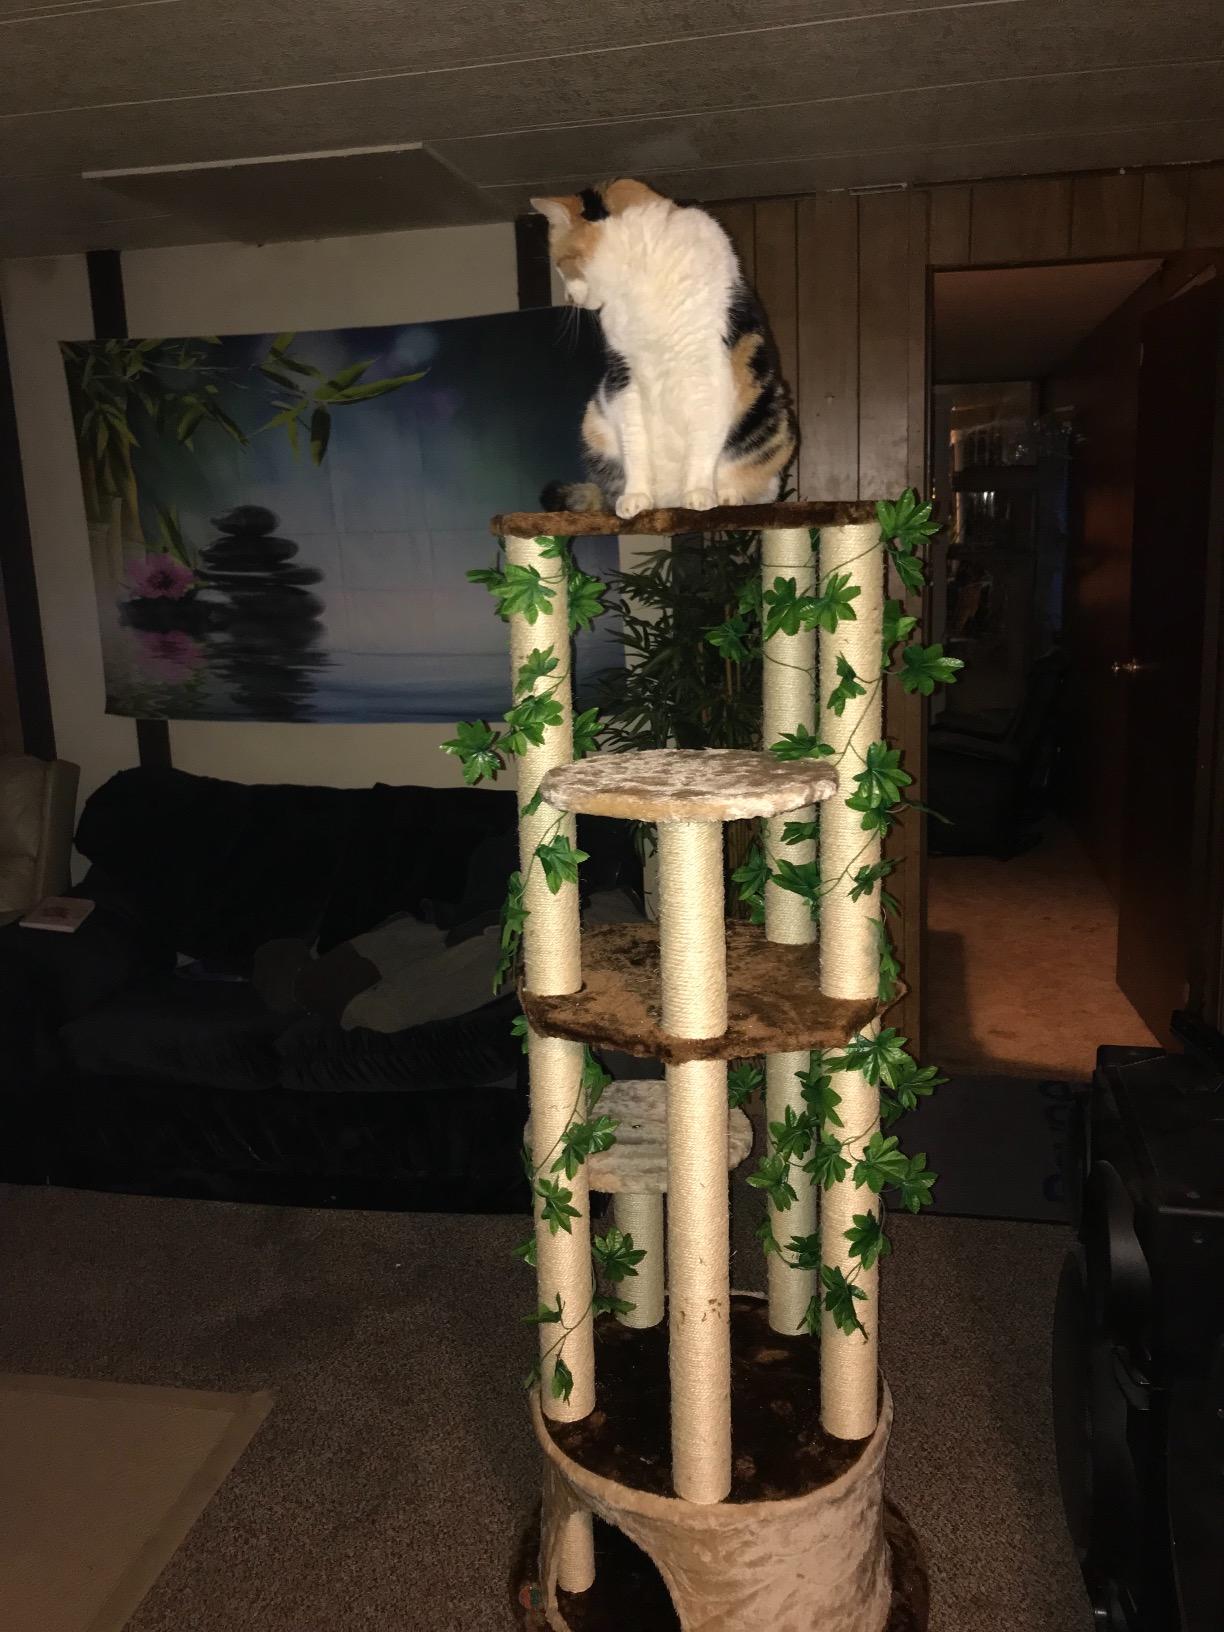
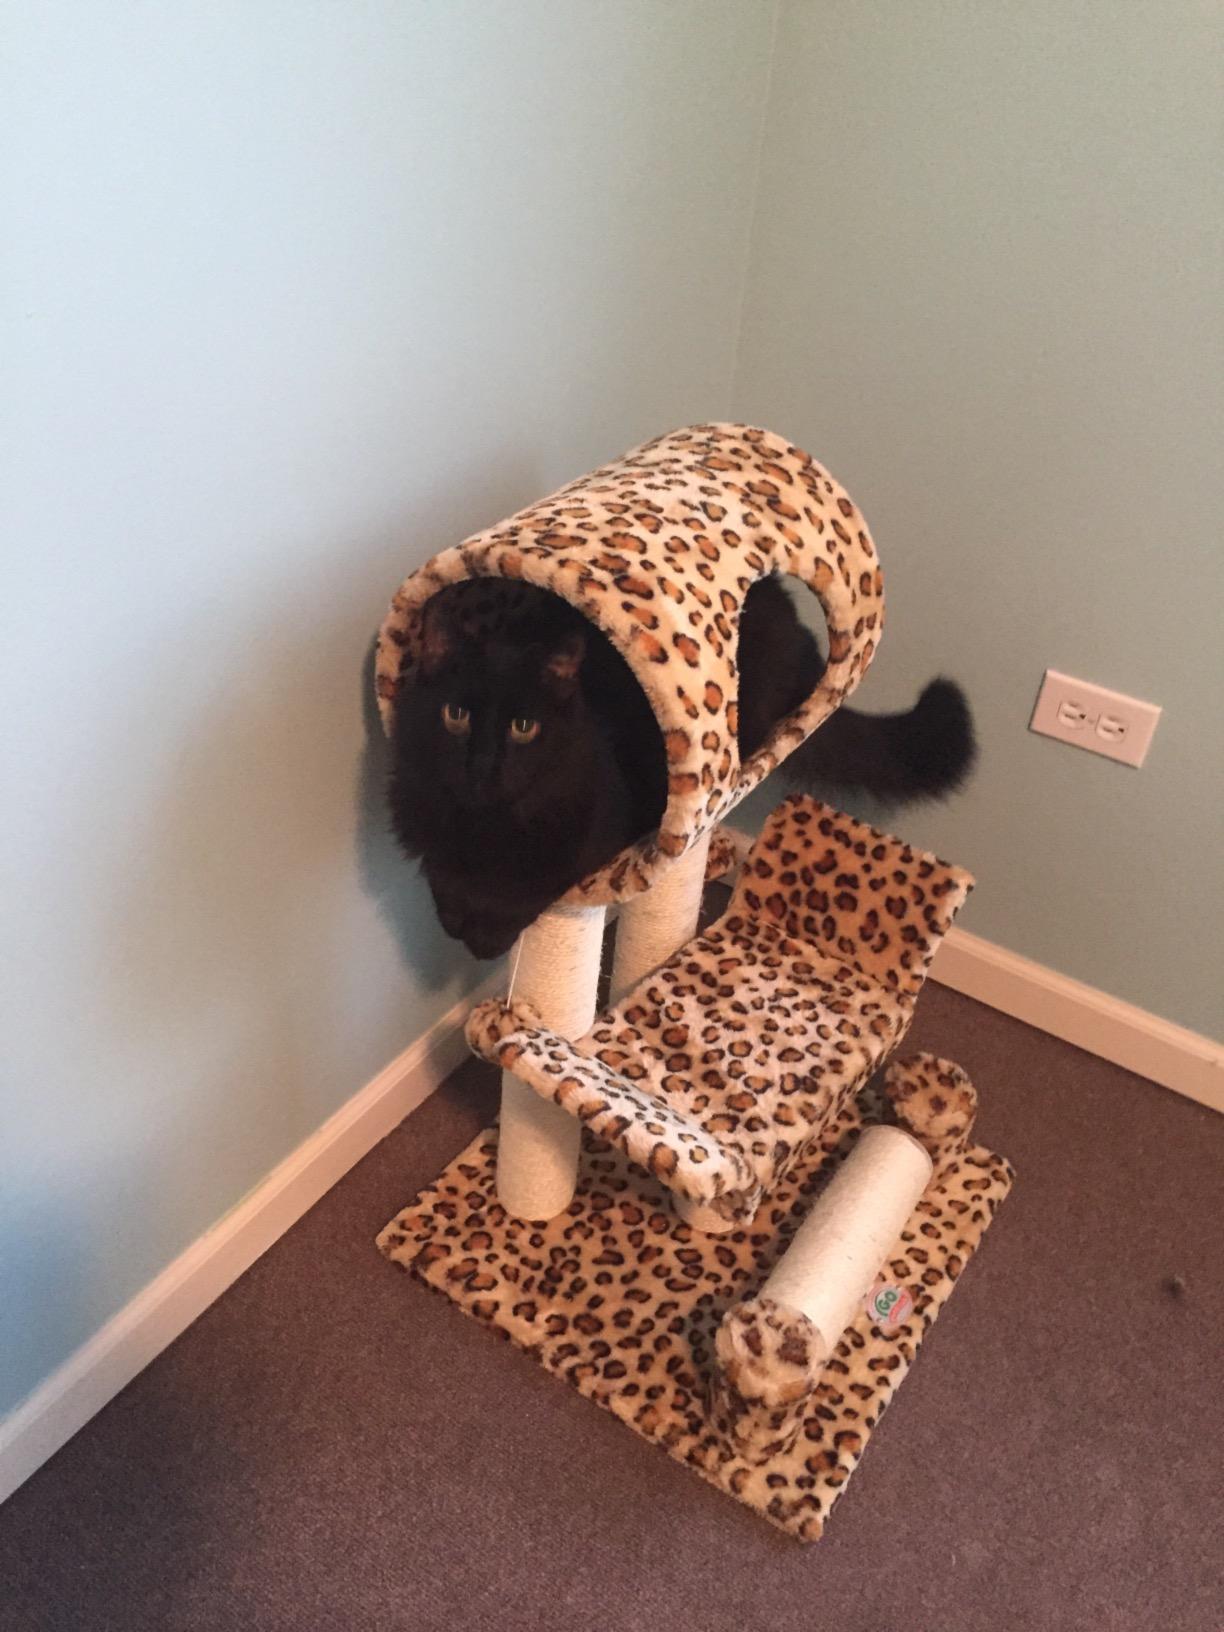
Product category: items_cat tree
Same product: no